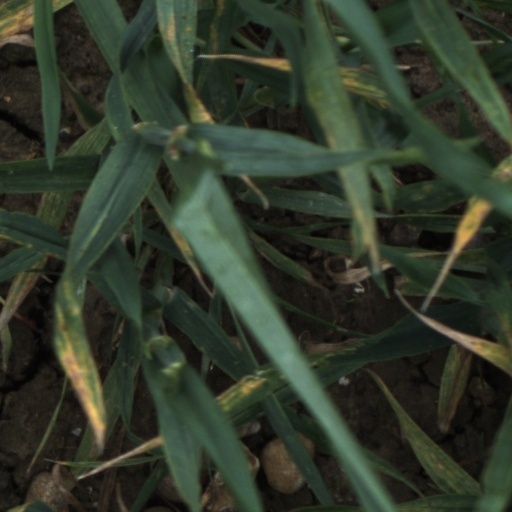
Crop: wheat